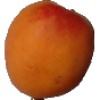
Label: Apricot 1